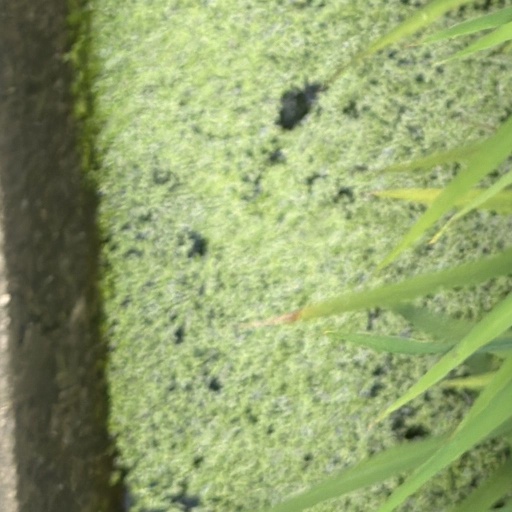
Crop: rice